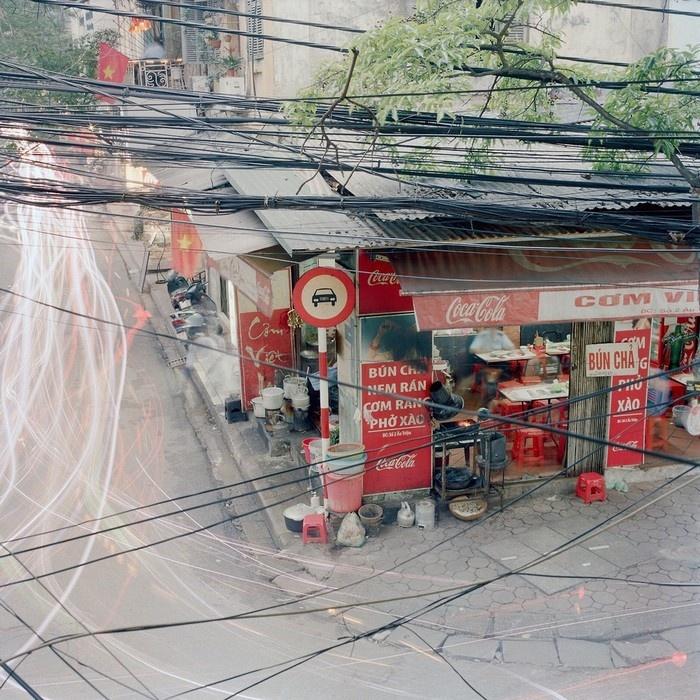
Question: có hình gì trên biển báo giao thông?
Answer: có hình một chiếc xe ô tô